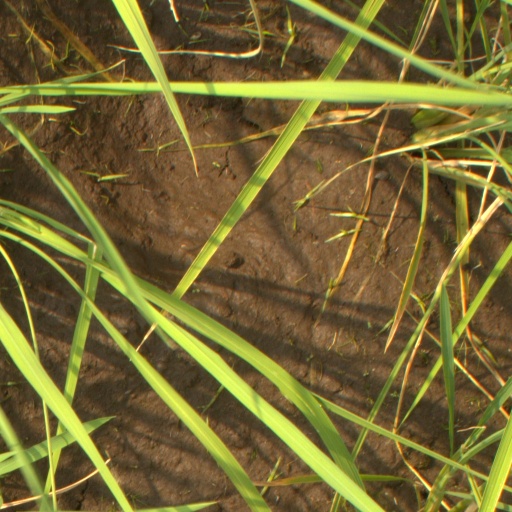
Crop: rice